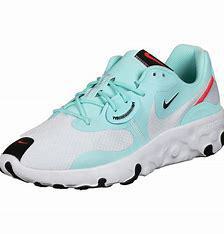
Brand: Nike
Model: Renew Lucent